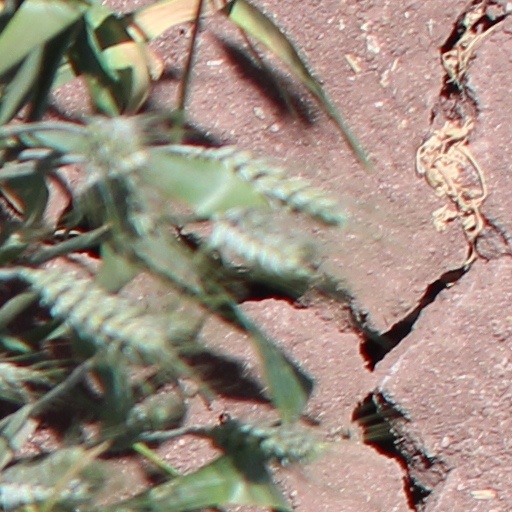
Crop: wheat